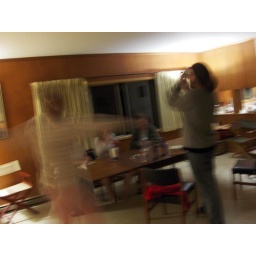
labor day weekend at the lake house in bridgman, michigan with 17 of our closest friends :D